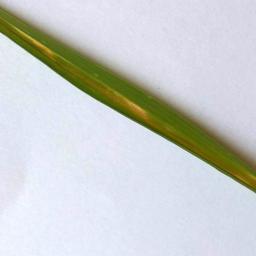
Label: Rice___Leaf_Blast